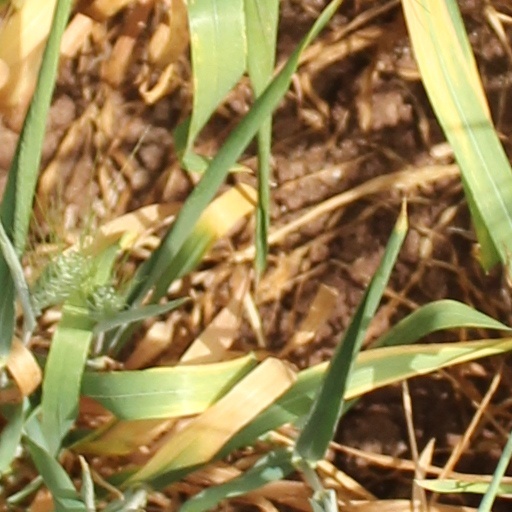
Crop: wheat